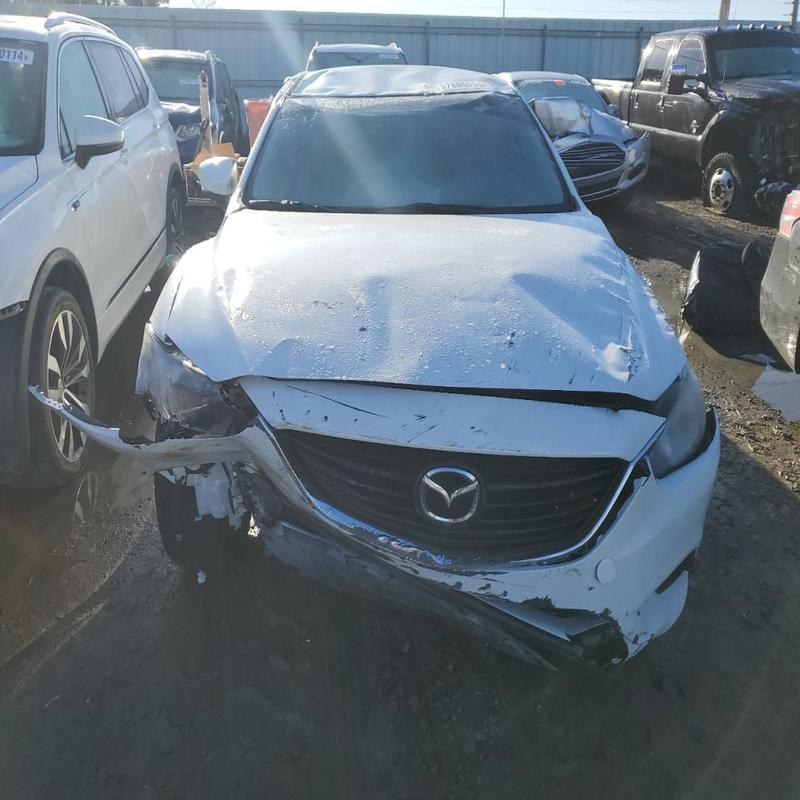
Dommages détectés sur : plaque d'immatriculation avant, pare-choc avant, feu avant droit, feu avant gauche, capot, aile avant droite, aile avant gauche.
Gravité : majeur